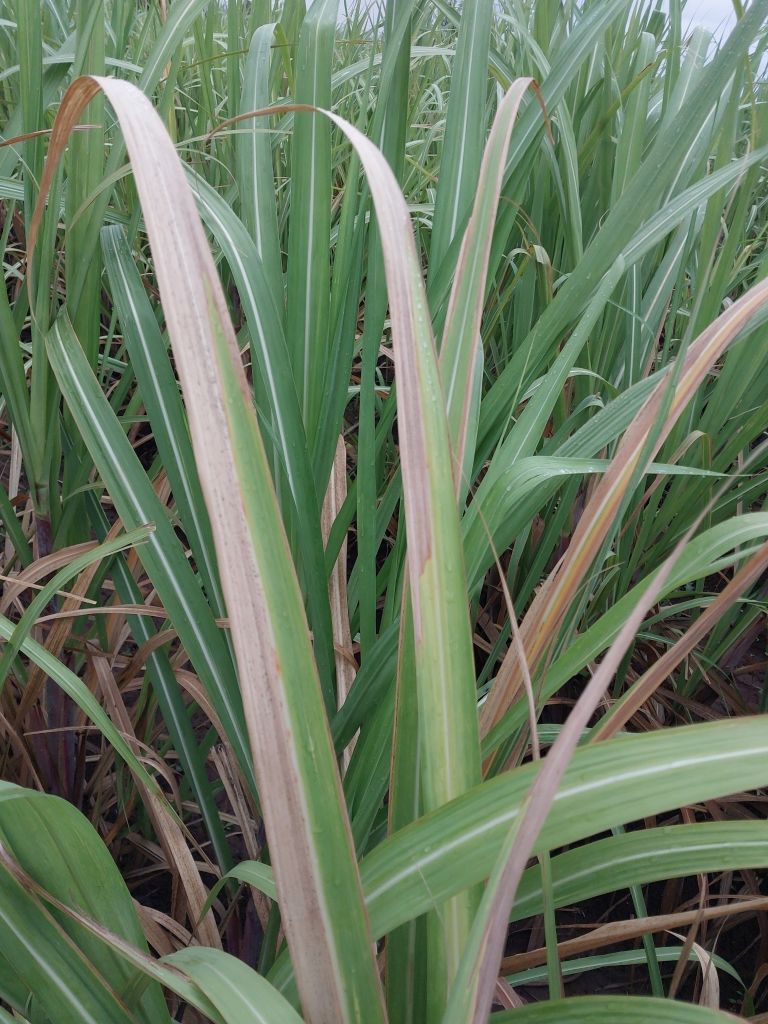
Label: Banded Chlorosis